Paria Canyon-Vermilion Cliffs Wilderness

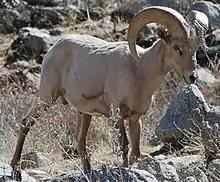
Desert bighorn sheep

Mammals found in the Wilderness include mule deer, bobcat, fox, mountain lion, porcupine, beaver, coyote, jack rabbit, cottontail rabbit, ground squirrels, kangaroo rat, and various other rodent species. Desert bighorn sheep were successfully reintroduced to Paria Canyon in the 1980s and are usually found in the cliffs and crags of the lower canyon.